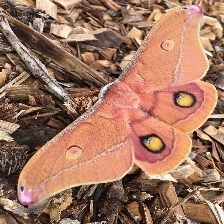
Species: EMPEROR GUM MOTH